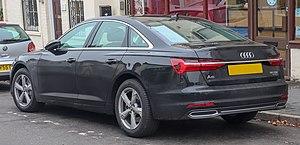
L'Audi A6 est une berline de luxe tricorps construite par la marque allemande Audi, déclinée en version break et break surélevé et en version berline. Elle a succédé, en 1994, à l'Audi 100. À ce jour, quatre générations différentes d'Audi A6 se sont succédé.